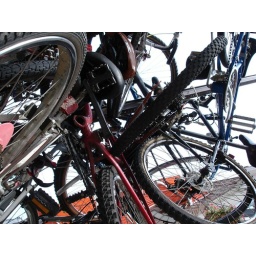
bike tower from below